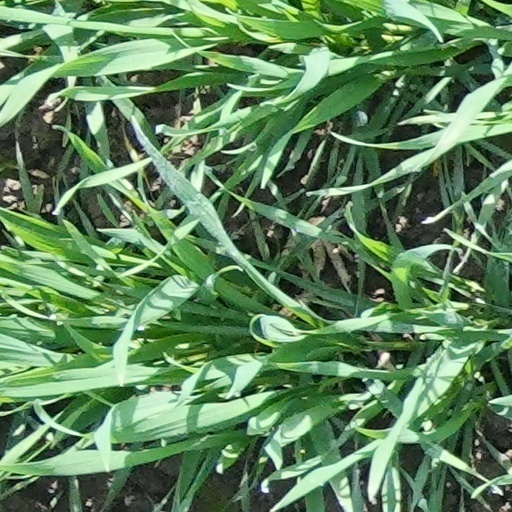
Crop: wheat